Demographics of Bermuda

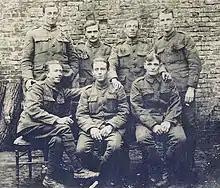
Soldiers of the Bermuda Volunteer Rifle Corps (BVRC), attached to the Lincolnshire Regiment on the Western Front. The BVRC only recruited whites

In the latter 20th century, those with any degree of sub-Saharan African ancestry (which was virtually everyone who had been defined as coloured) were redefined as Black, with Asian and other non-White Bermudians defined by separate racial groups (although it also, in the 1960s, ceased to be the practice to record race on birth or other records). On census returns, only in recent years have Bermudians been given the option to define themselves by more than one race (the 2000 Census gave respondents the options of "black", "white", "Asian", "black and white", "black and other", "white and other", "other", and "not stated"), although there was considerable opposition to this from many Black leaders who discouraged Black Bermudians from doing so.